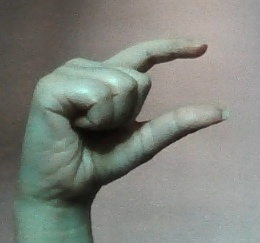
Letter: dal